Matinee (1993 film)

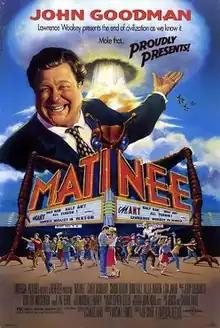
Theatrical release poster

Matinee is a 1993 American comedy film directed by Joe Dante, written by Jerico Stone and Charles S. Haas, and starring John Goodman, Cathy Moriarty, Simon Fenton, Omri Katz, Kellie Martin, and Lisa Jakub with supporting roles done by Robert Picardo and Jesse White (in his final theatrical film role). It tells the story about a William Castle-type independent filmmaker promoting the premiere of his latest movie during the time of the Cuban Missile Crisis. Despite critical acclaim, the film was a box office failure.